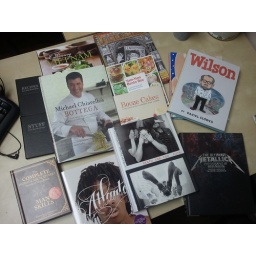
Only one of the two boxes of fantastic books sent by Raincoast Books for the HoHoTO Raffle and Hangover Auction.